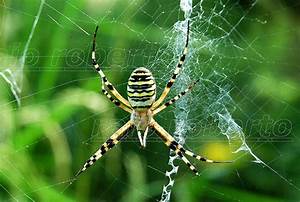
Label: spider